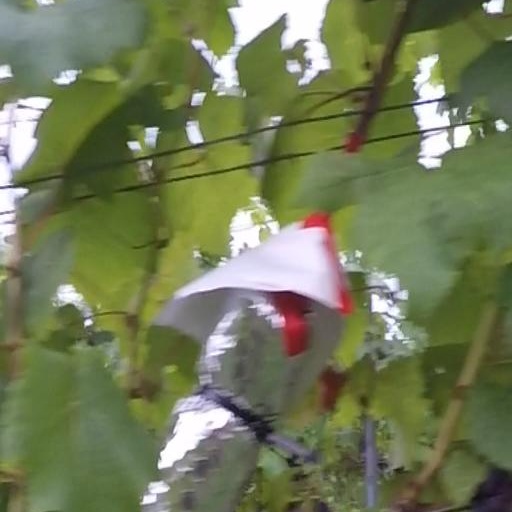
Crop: grape